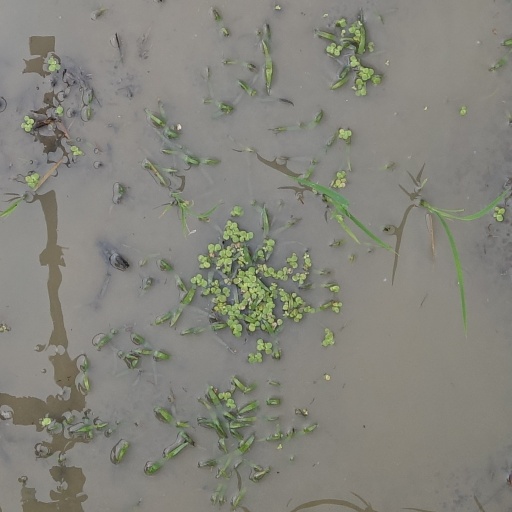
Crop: rice